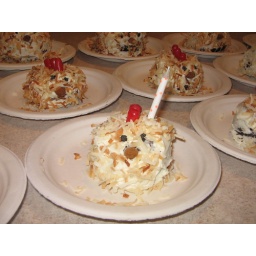
Martha Stewart spring chicken cakes. recipe from march 2005, and on website under spring cakes